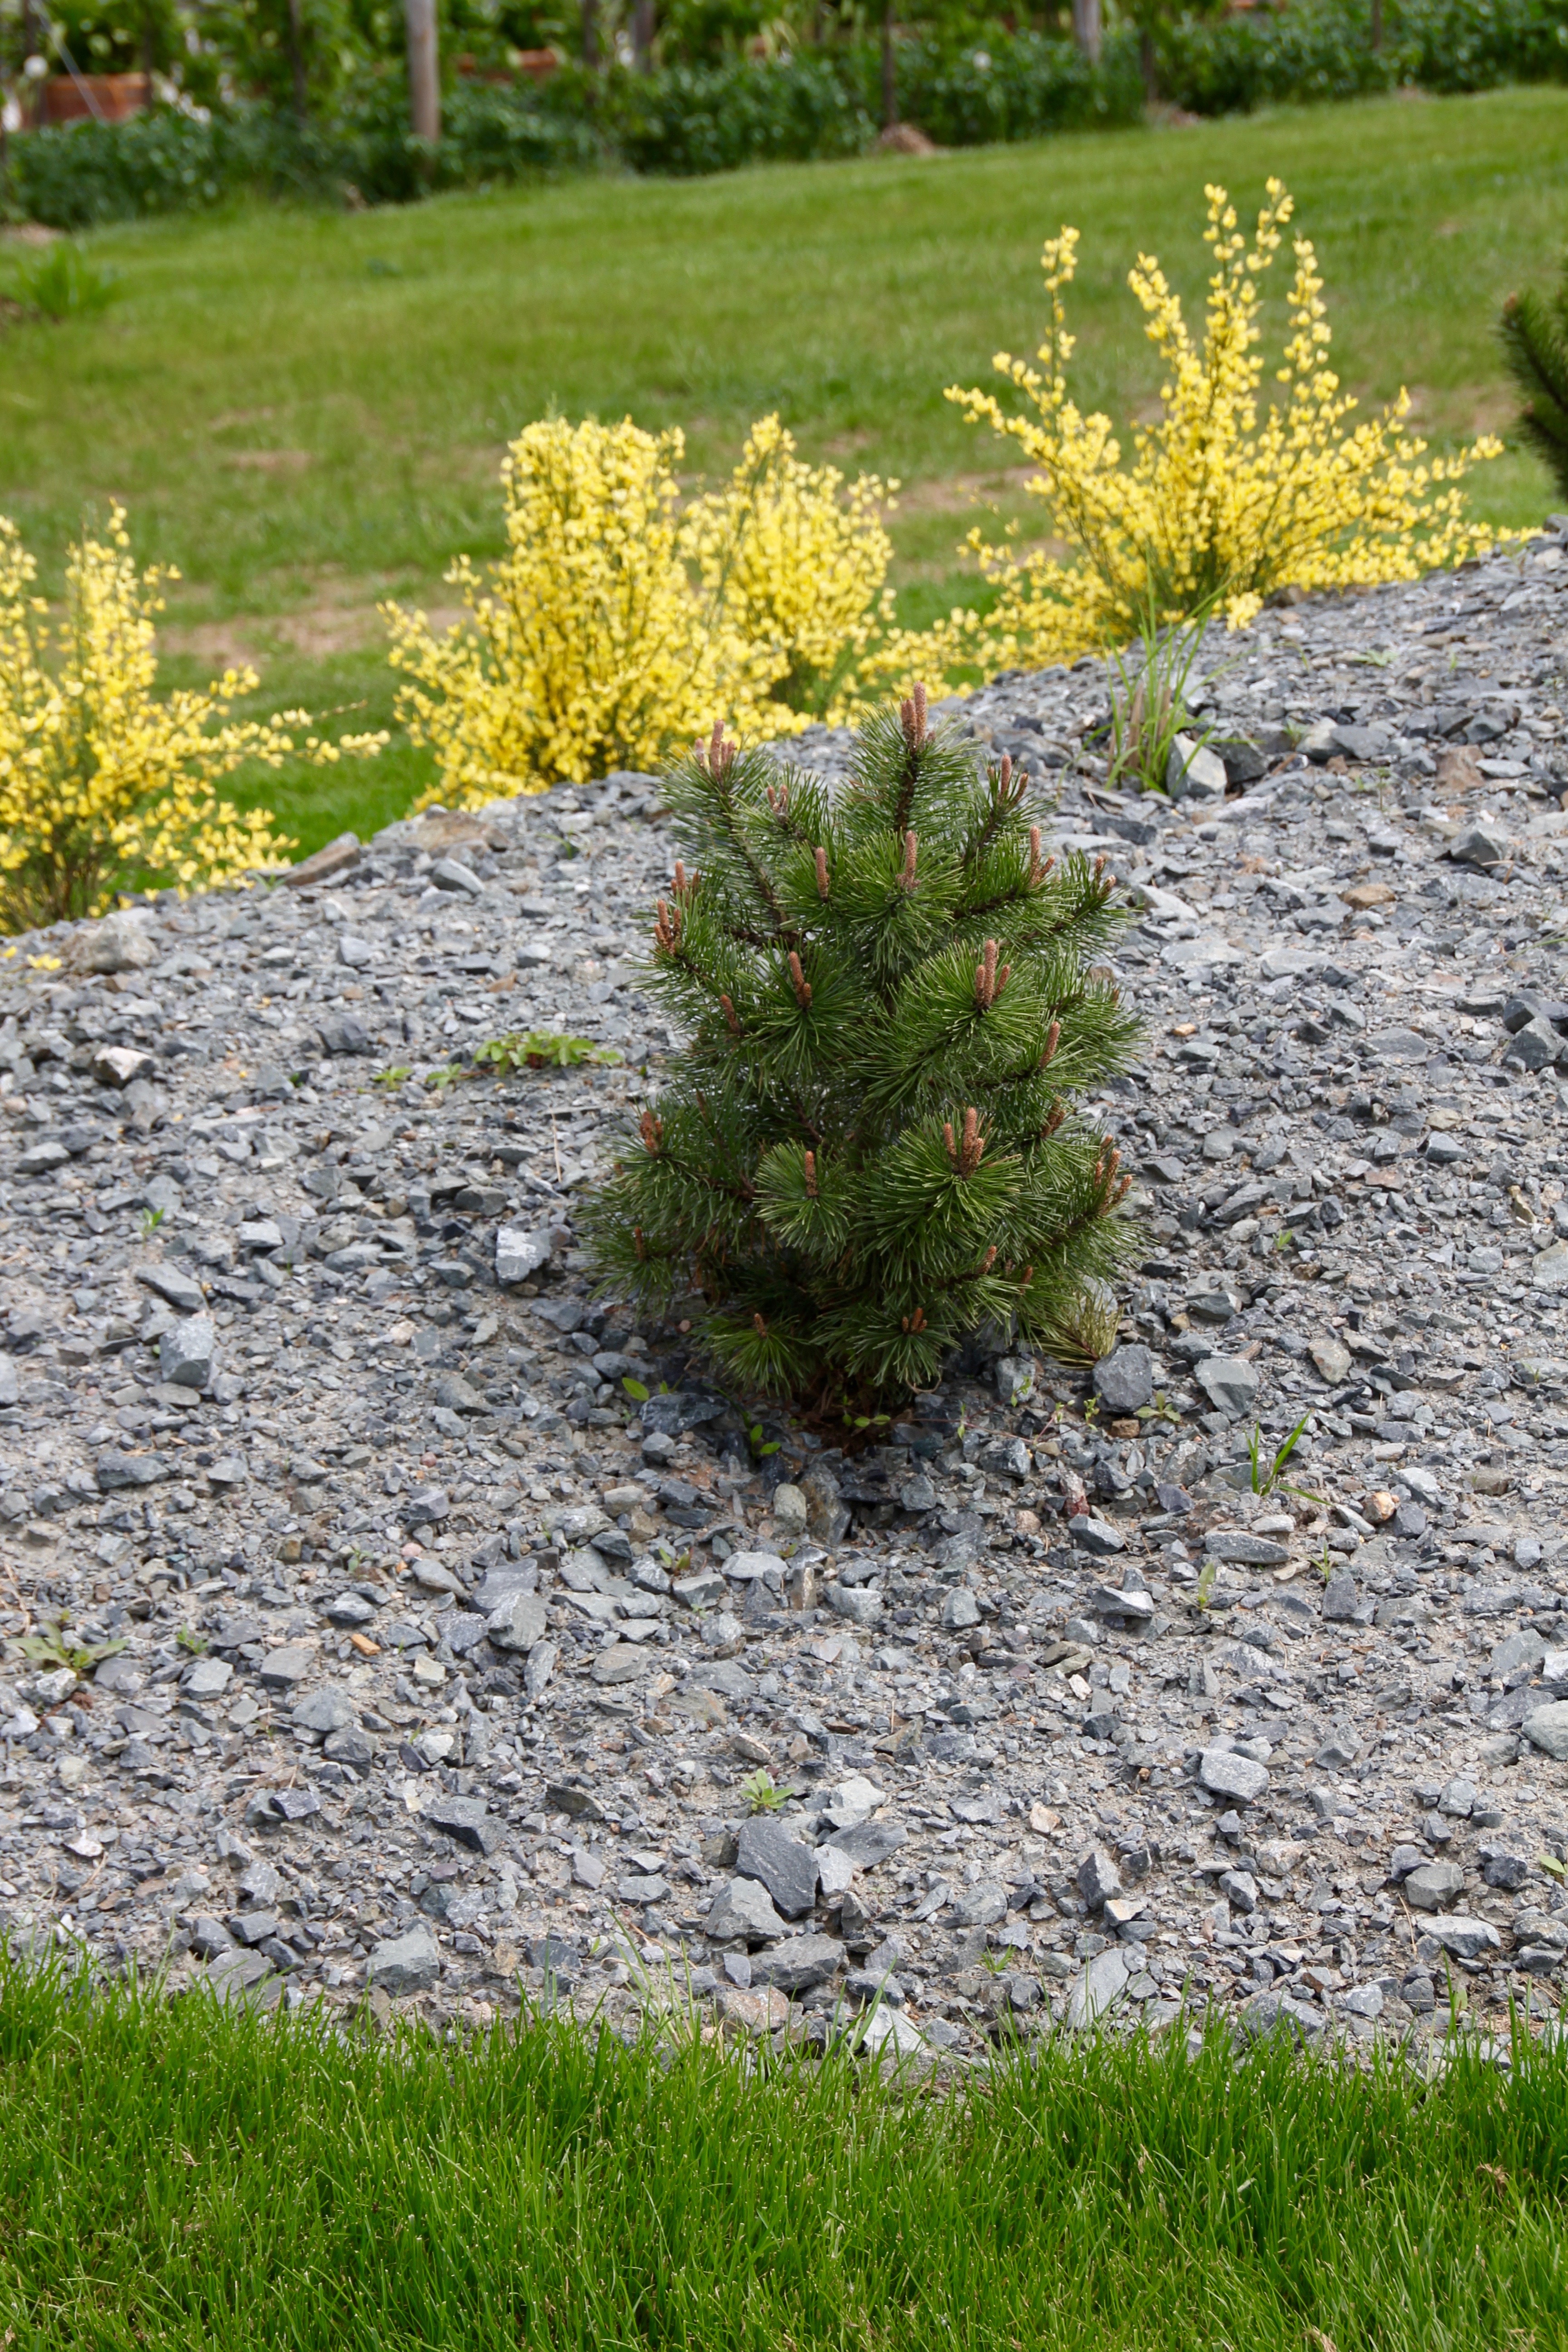
tree, grass, plant, lawn, meadow, leaf, flower, botany, garden, flora, christmas tree, japanese garden, shrub, minimal, woodland, yard, flowering plant, grass family, woody plant, land plant